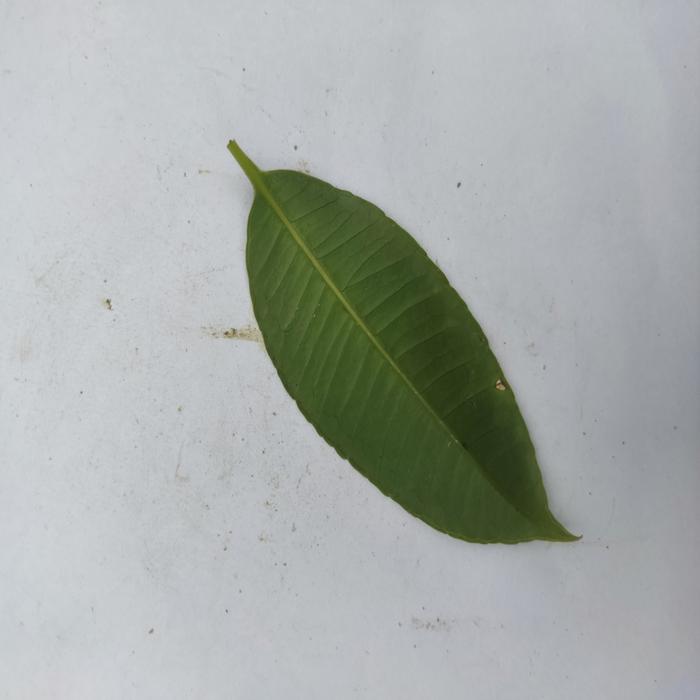
Crop: Hog Plum
Leaf condition: Heathy_Leaf